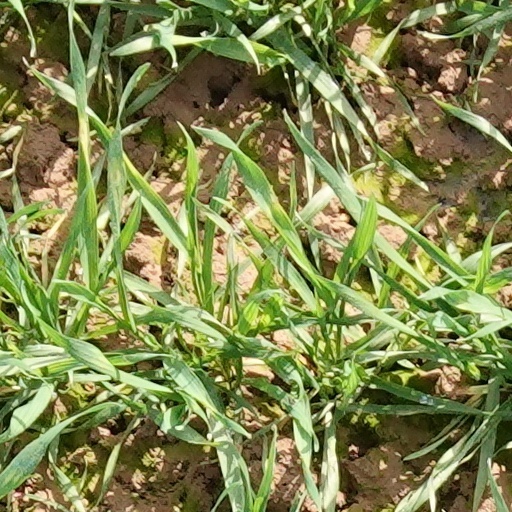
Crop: wheat